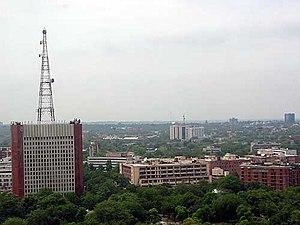
Doordarshan est la société de télévision nationale indienne. Fondée en 1959, elle est placée sous la tutelle directe du ministère de l'information jusqu'en 1997, année durant laquelle elle est regroupée avec la compagnie de radiodiffusion nationale All India Radio au sein d'une structure indépendante baptisée Prasar Bharati.
All India Radio est la société de radiodiffusion nationale indienne.